Manitou Beach

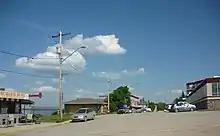
Business district on MacLachlan Avenue

The Beach attracted many tourists at the beginning of the 20th century. The Beach is nestled in a glacier-scooped valley on Highway 365, three miles north of Watrous, Saskatchewan.